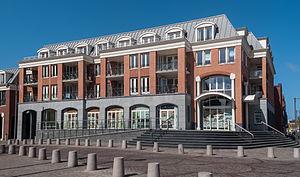
Noordwijk est un village et une commune néerlandaise, en province de Hollande-Méridionale.